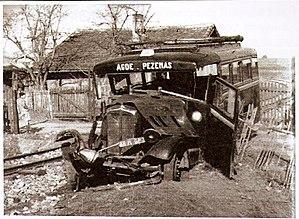
Un bus assurant la liaison Agde-Pézenas accidenté.
Cap’Bus est un réseau de transport en commun d’autobus desservant 19 des 20 communes de la communauté d’agglomération Hérault Méditerranée à l’aide d’un réseau de 5 lignes régulières, 4 lignes en TAD et 2 navettes régulières vers les plages en été.